Boxing at the 2018 South American Games

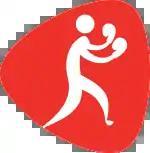

There were thirteen boxing events at the 2018 South American Games in Cochabamba, Bolivia. Ten for men and three for women. The events were held between June 1 and 6 at the Coliseo Suramericano.